Liechtenstein

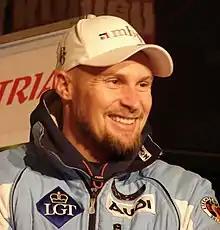
Marco Büchel, the first Liechtensteiner alpine skier to compete at six Winter Olympics

Despite its alpine location, the prevailing southerly winds temper Liechtenstein's climate. Its climate is continental, with cloudy and cold winters, with frequent rain and snowfall. Summers are cool to slightly warm, cloudy, and humid.